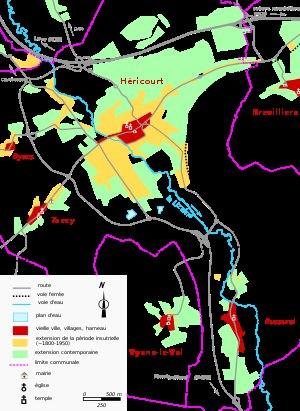
Héricourt est une commune française située dans le département de la Haute-Saône en région Bourgogne-Franche-Comté. Elle fait partie de la région culturelle et historique de Franche-Comté.